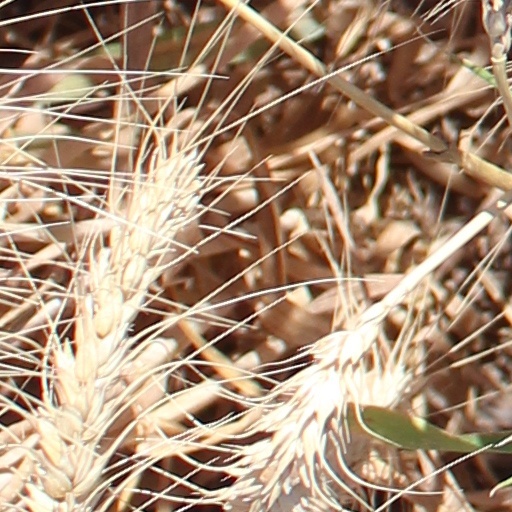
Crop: wheat